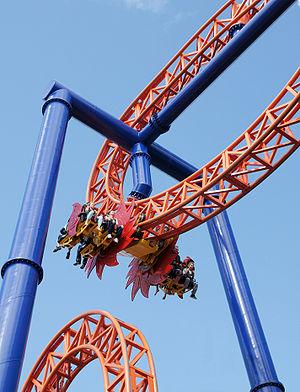
Les montagnes russes finlandaises Kirnu à Linnanmäki
Kirnu est un parcours de montagnes russes en métal situé à Linnanmäki, à Helsinki en Finlande. C'est le premier modèle "ball coaster" construit par Intamin AG en 2007.